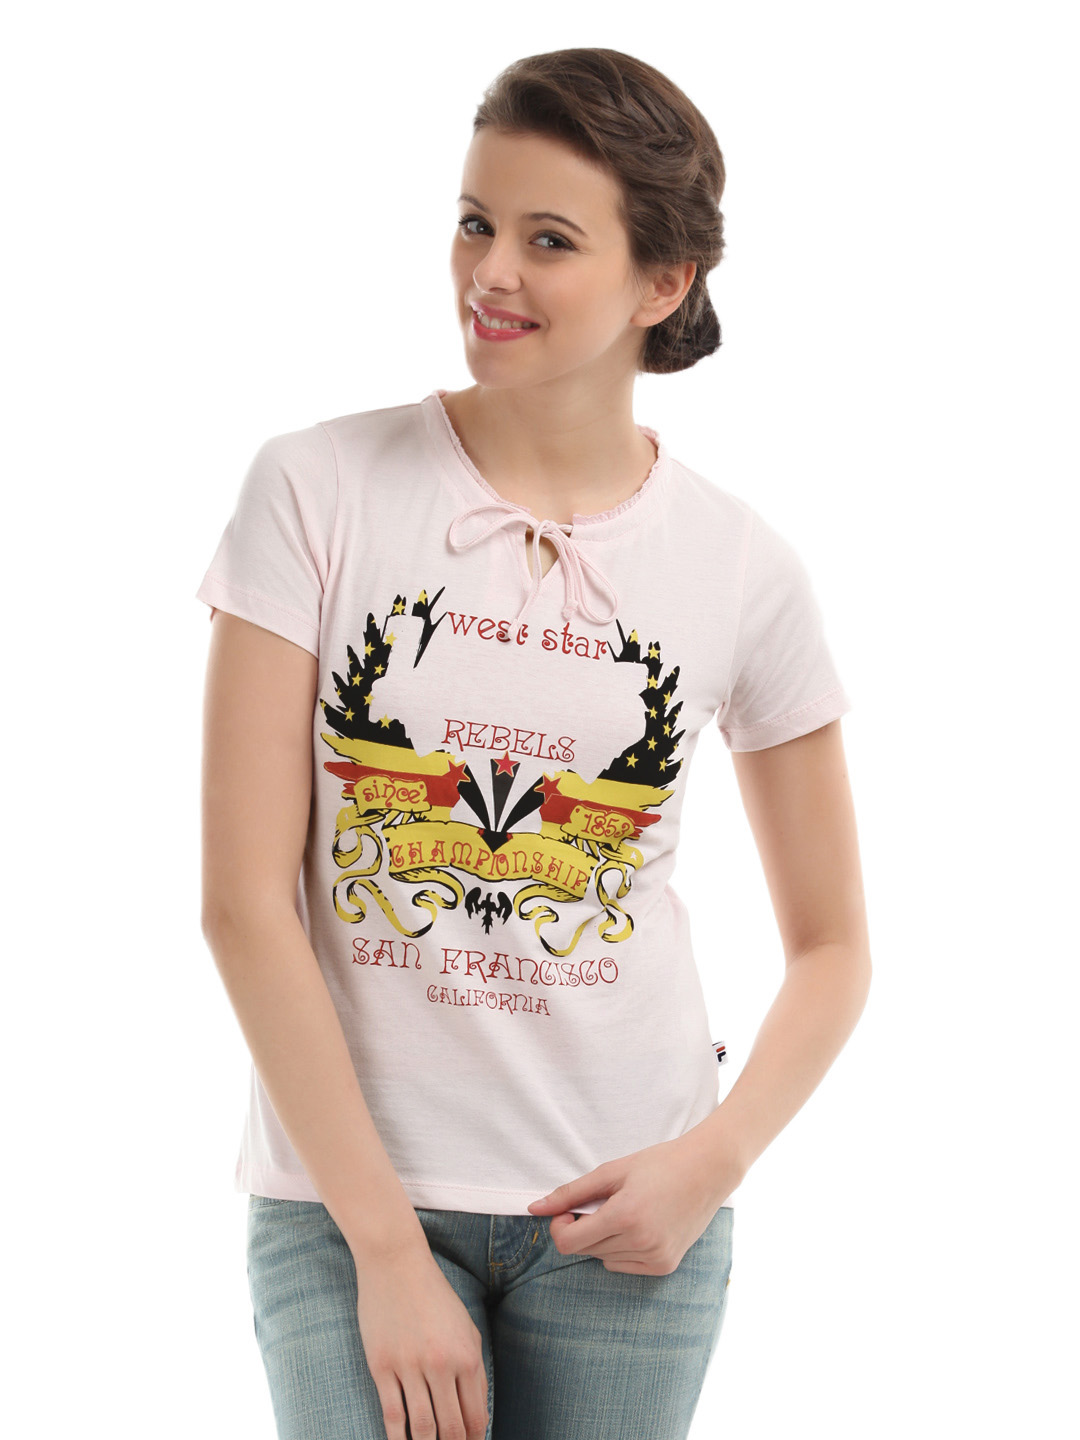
Fila Women Pink Printed Top
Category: Apparel / Topwear / Tops
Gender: Women
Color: Pink
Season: Winter 2012
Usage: Casual